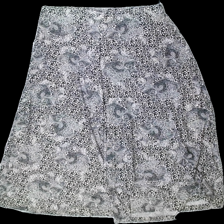
View: front
Type: Trousers
Category: Ladies
Brand: Missing
Colors: White, Black
Material: 100% polyester
Pattern: Geometric print
Cut: Loose
Season: All
Stains: Major
Damage location: bottom left
Damage 2 location: bottom right
Price range: <50
Recommended usage: Export
Description: lösa byxor med geometriskt mönster, den vita färgen är mer rosa ( missfärgad )
Comment: missfärgad